Bagher Kazemi

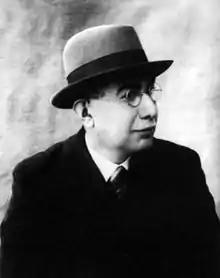
Bagher Kazemi

Sayyed Bagher Khan Muhazab Al Dawleh Kazemi also known as Bagher Kazemi (10 February 1892–10 November 1977), was an Iranian politician, diplomat and minister. He served as Iran's ambassador to several countries, including France, Turkey and Afghanistan and Governor of East Azerbaijan Province from March 1932 to August 1933.